Chaos (professional wrestling)

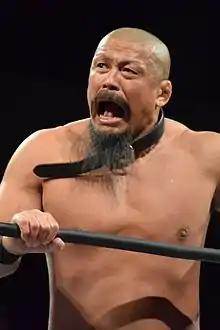
Takashi Iizuka, who turned on the stable in May 2014

On May 25 at the Back to the Yokohama Arena, Ishii made his fourth successful title defense against Kota Ibushi, but Ishii was pulled into the rivalry between Chaos and Bullet Club, when he was attacked after the match by former stablemate Yujiro Takahashi, who appointed himself as his next challenger. Later that night, Nakamura made the first successful defense of his third reign as the IWGP Intercontinental Champion against Daniel Gracie. In the main event, Okada unsuccessfully challenged A.J Styles for the IWGP Heavyweight Championship. Also at that event, Yano and Iizuka faced off against Minoru Suzuki and Shelton X Benjamin in a tag team match, during which Iizuka turned on Yano and Chaos, helping Suzuki pin him for the win and joining Suzuki-gun. From May 30 to June 8, Koslov and Romero took part in the 2014 Best of the Super Juniors, but after Koslov's first match against Ricochet he dislocate his left shoulder and was forced to pull out of the tournament. Romero ended up finishing the tournament with 6 points being at last on his block while Kazushi Sakuraba joined the stable and formed a partnership with Yano. On June 29, Ishii lost the NEVER Openweight Championship to Takahashi in his fifth defense, following outside interference from Bullet Club. On June 21 at Dominion 6.21, Nakamura lost the title to Bad Luck Fale in his second defense.